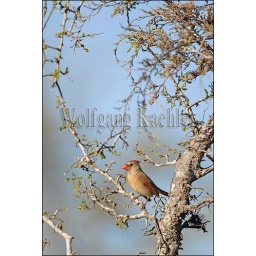
Usa, texas, hill country near hunt, northern cardinal, female in tree